Železniki

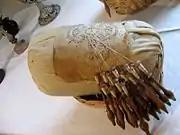
Bobbin lace

Železniki used to be known for iron smelting, and its name in Slovene indicates a relation to ironworks. The first furnace was mentioned in 1422, and the original furnace was replaced in 1826 by a blast furnace that ceased operating in about 1902. The town is known for bobbin lace-making and has a lace-making school where the tradition is taught. Certain relatively large factories are based in Železniki, including Alples, Domel and Niko. These firms sponsor local sports teams such as the Alples handball team, football team NK Železniki, and the Galaks floorball team.